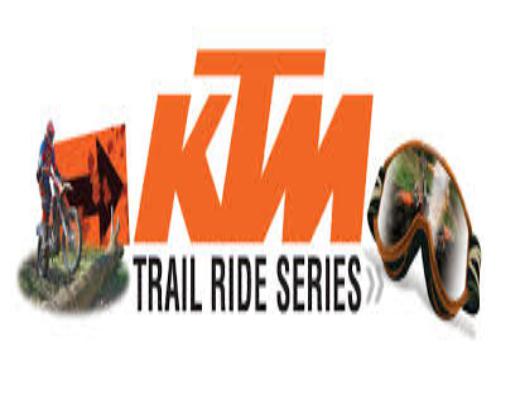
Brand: KTM
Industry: Transportation